Lucian Adams

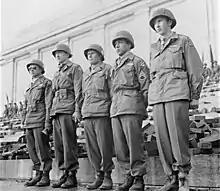
3rd Division soldiers receiving the Medal of Honor, Adams second from right

Adams received the medal from Lieutenant General Alexander Patch on April 23, 1945, in Nuremberg's Zeppelin Stadium. A U.S. flag was draped over a huge swastika on the top of the stadium. After the ceremony, U.S. engineers removed the flag and blew up the swastika. After serving in the European Theatre during World War II, he returned to Texas where he worked for the Veterans Administration for over 40 years before retiring in 1986.